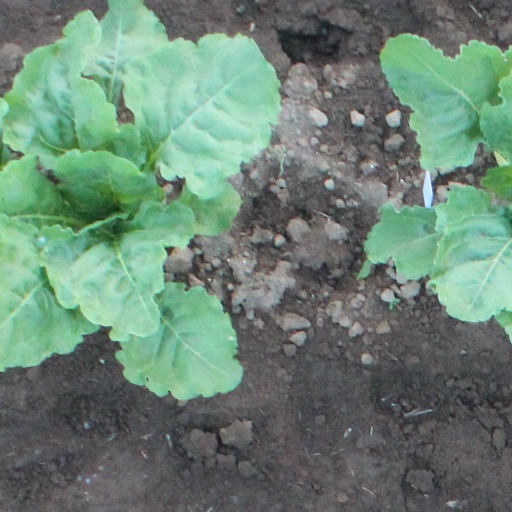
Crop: sugar beet